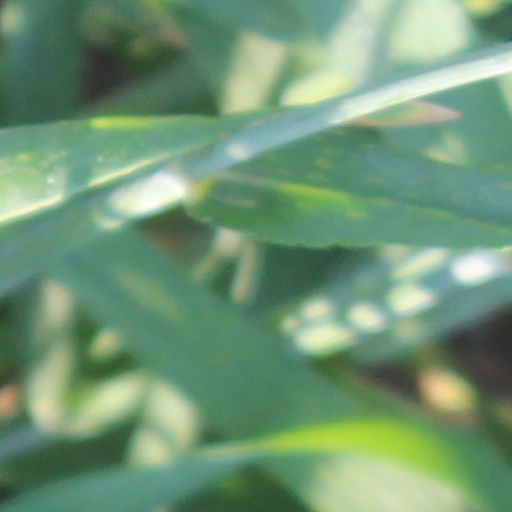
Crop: wheat